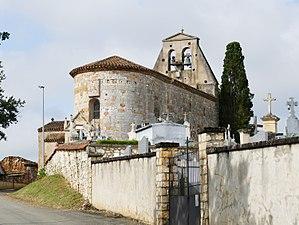
L'église Saint-Pierre à Condezaygues (Lot-et-Garonne, Aquitaine, France).